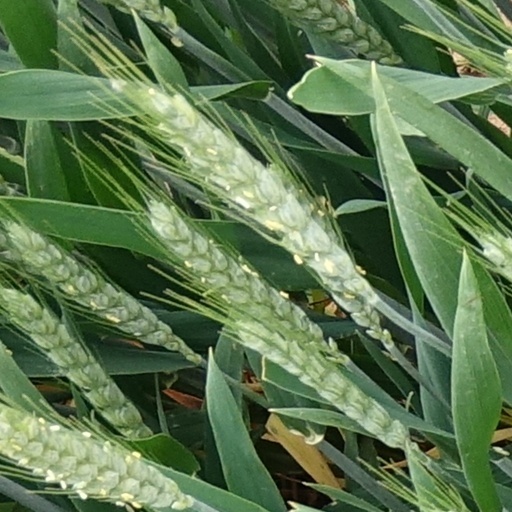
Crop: wheat